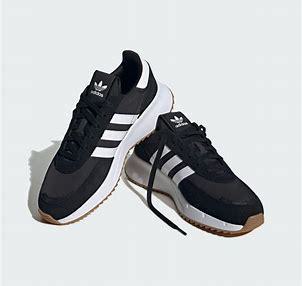
Brand: Adidas
Model: Retropy F2